Newington Green Unitarian Church

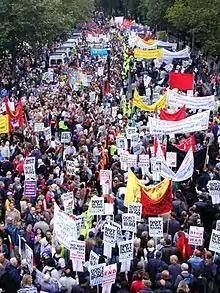
Protesters filled London's streets

One of the congregants Price most influenced was the early feminist Mary Wollstonecraft, who moved her fledgling school for girls from Islington to the Green in 1784, with the help of a "fairy godmother" whose good auspices found her a house to rent and 20 students to fill it. Her patron—or matron—was the well-off Mrs Burgh, widow of the educationalist, who treated her almost as a daughter. The new arrival attended services at NGUC: she was a lifelong Anglican, but, in keeping with the church's and Price's ethos of logical enquiry and individual conscience, believers of all kinds were welcomed without any expectation of conversion. The approach of these Rational Dissenters appealed to Wollstonecraft: they were hard-working, humane, critical but uncynical, and respectful towards women, and in her hour of need proved kinder to her than her own family. She, an unmarried woman making her own way in the world, was marginal to the dominant society in just the same way that the Dissenters were.